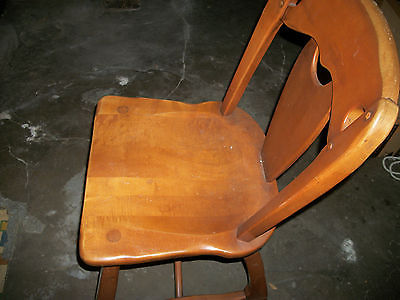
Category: table